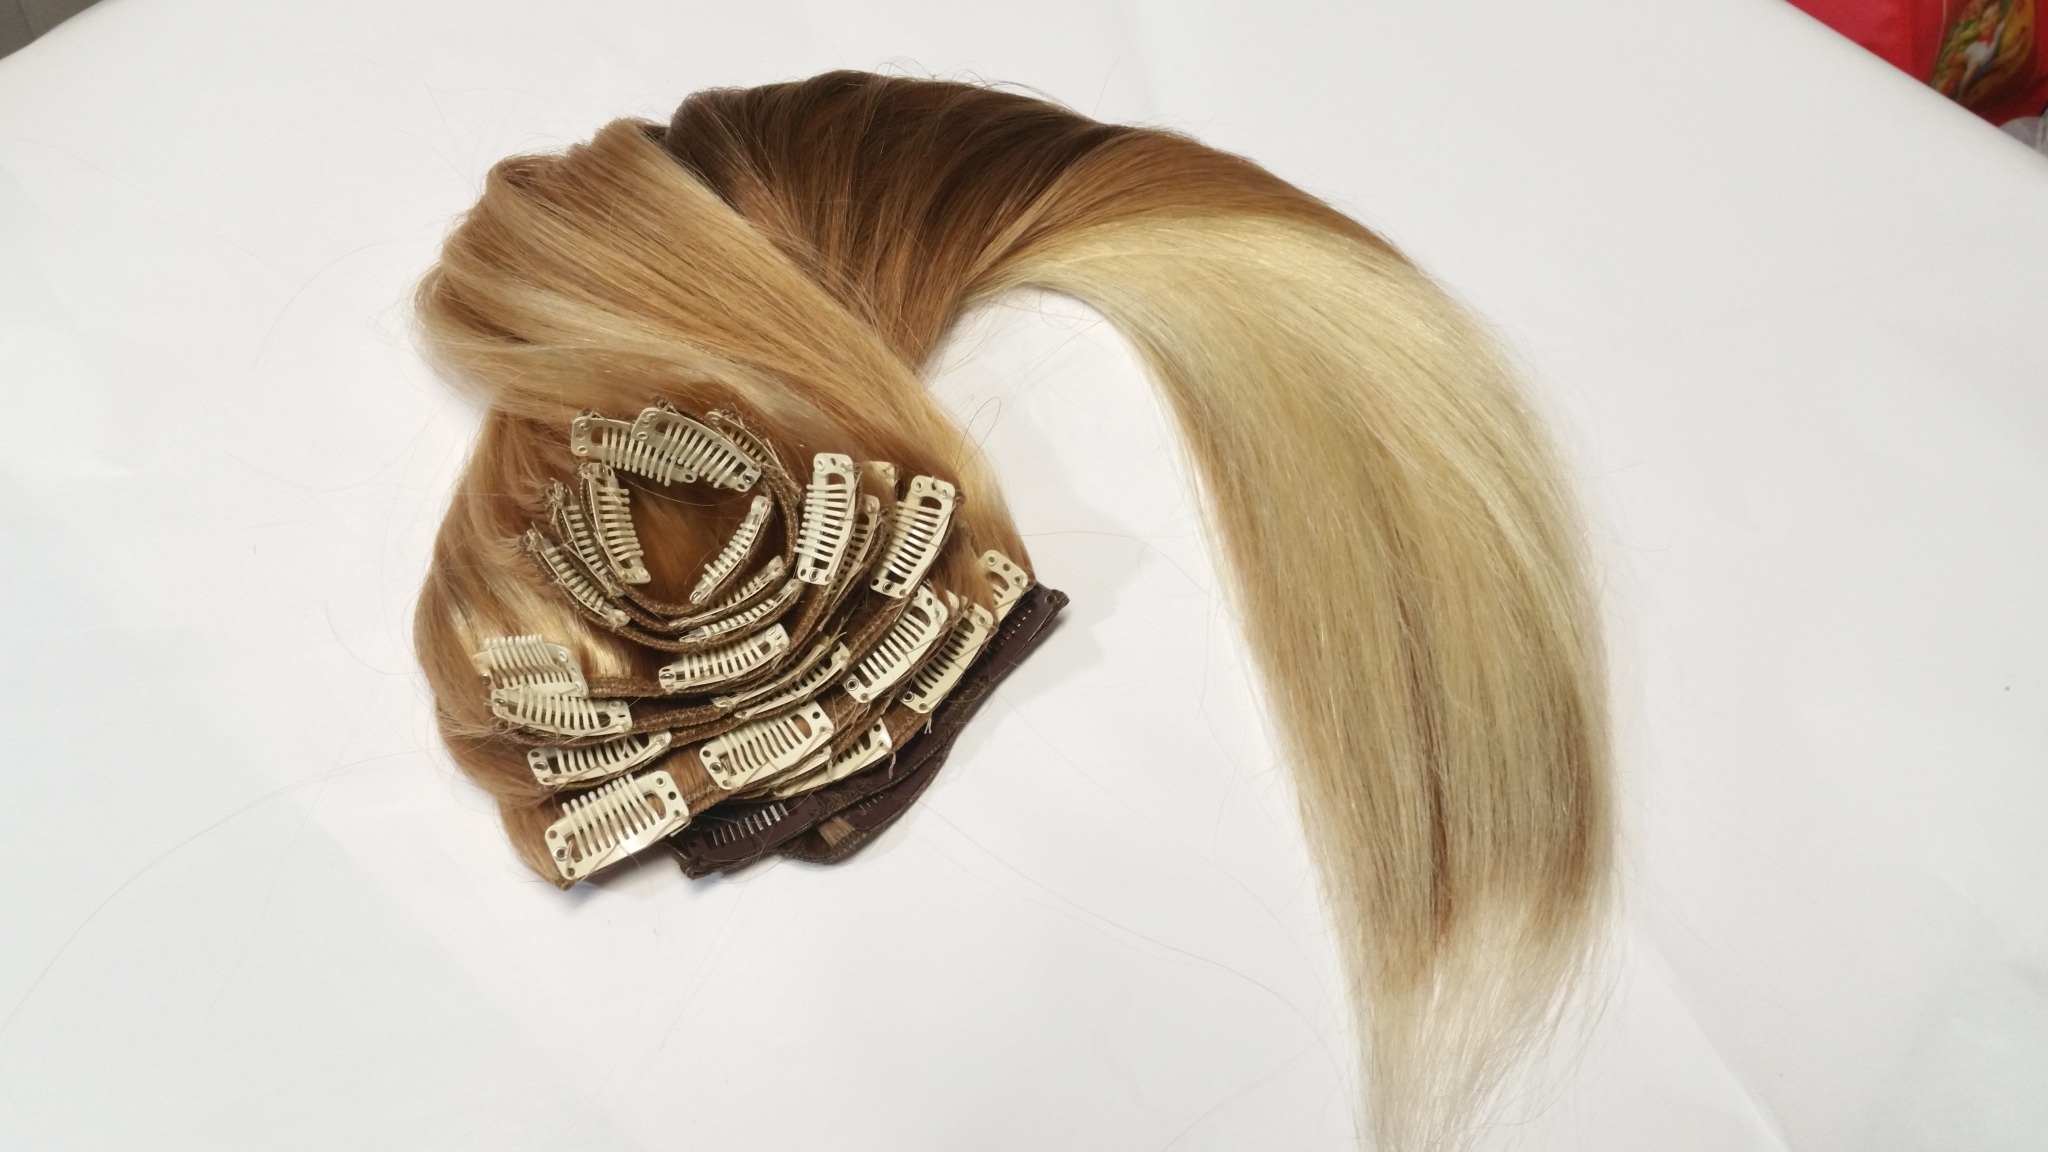
hair, brown, fashion, clothing, ear, headgear, hairstyle, long hair, jewellery, organ, extension, clip extension, fashion accessory, headpiece, hair accessory